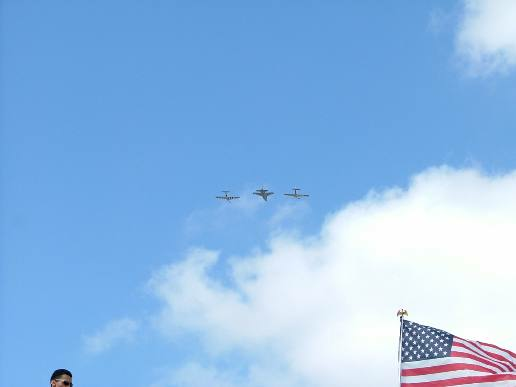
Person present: No